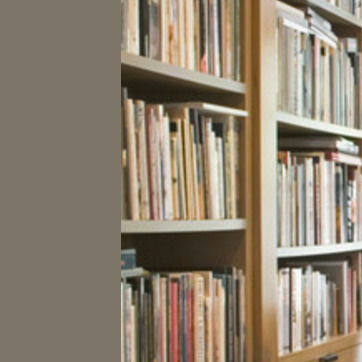
Material: paper